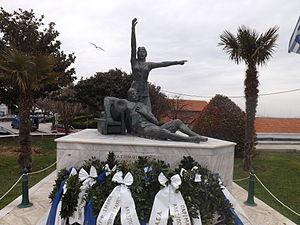
La famille Visvizi est originaire d'Enos, elle a dominé la mer et elle a participé à la Révolution grecque. La contribution des habitants d'Enos dans les opérations navales de 1821 est précieuse. En 1821, les navires de la ville atteint le nombre de trois cents. Beaucoup d'entre eux sont arrivés en Syrie et en Égypte.